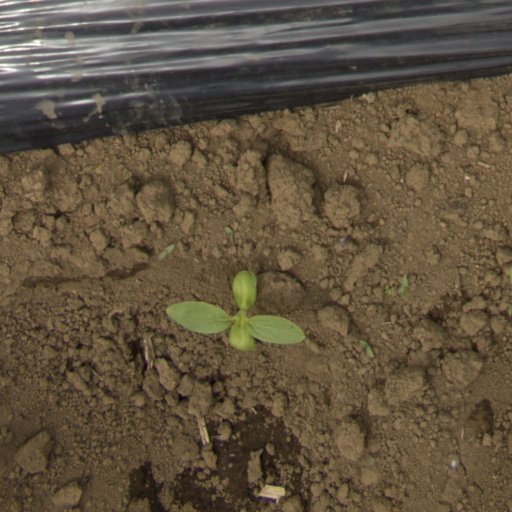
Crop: Jerusalem artichoke